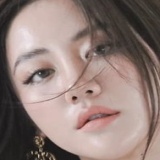
ca sĩ Văn Mai Hương